Oscar Jacobson

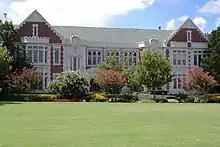
Jacobson Hall, on the University of Oklahoma campus.

Jacobson directed University of Oklahoma's School of Art from 1915 to 1945. He became curator of the University of Oklahoma Museum of Art (now the Fred Jones Jr. Museum of Art) in 1936. With Professor Edith Mahier, he supported Native American artists known as the Kiowa Six. Jacobson was an important figure in the development of Southern Plains, Oklahoma, or Kiowa Flatstyle painting. His notable students included Kiowa Six artists (Stephen Mopope, Lois Smoky Kaulaity, Jack Hokeah, Monroe Tsatoke, Spencer Asah, James Auchiah) as well as Acee Blue Eagle, Woody Crumbo, and William Standing. Jacobson retired as a research professor emeritus of art in 1952.